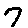
Label: 7